Columbus Bus Station

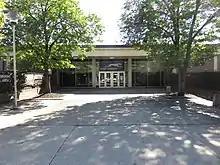
Main entrance

The Greyhound station building sits on a site, taking up most of a city block. The terminal is roughly bordered by Town and Rich streets to the north and south, and 3rd and 4th streets to the west and east. The property includes the station, two smaller buildings, and a parking area for the intercity buses. The station is built of brick and concrete, and has 20 bays for boarding buses. A landscaped pedestrian mall connects the building's set-back entrance to Town Street. The station was open 24/7, and has entrances at every side; some were permanently closed.